Loubet Coast

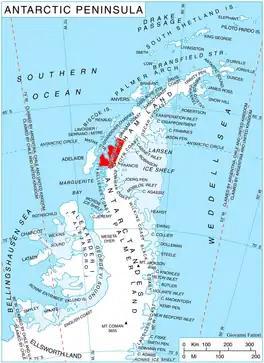
Location of Loubet Coast on the Antarctic Peninsula.

Loubet Coast is the portion of the west coast of Graham Land in Antarctic Peninsula, extending 158 km between Cape Bellue to the northeast and Bourgeois Fjord to the southwest. South of Loubet Coast is Fallières Coast, north is Graham Coast.